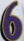
Number: 6